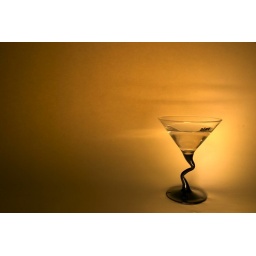
Strobist: 1 continuous light behind white paper behind glass. Also, light painted with head lamp with cto gel. Colors adjusted in Aperture.